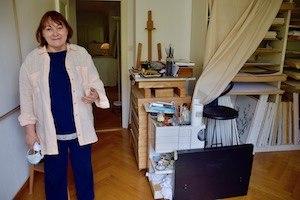
A l'atelier
Ariane Laroux, née à Paris, est une peintre, dessinatrice et graveur franco-suisse. Depuis son très jeune âge, elle travaille sur les espaces urbains, le vide et le plein. Elle a publié plusieurs ouvrages de dessins, peintures et de textes et exposé dans de nombreuses galeries et musées.